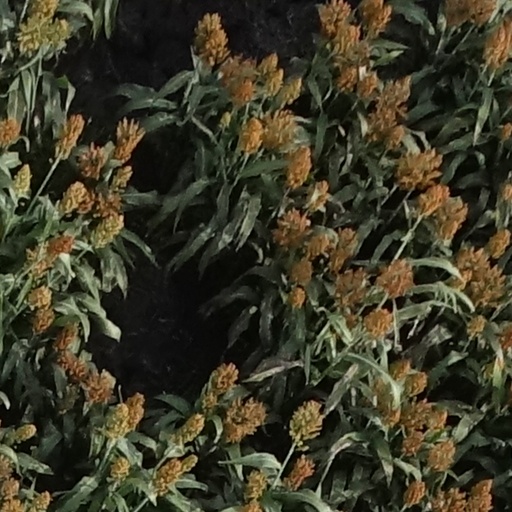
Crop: sorghum